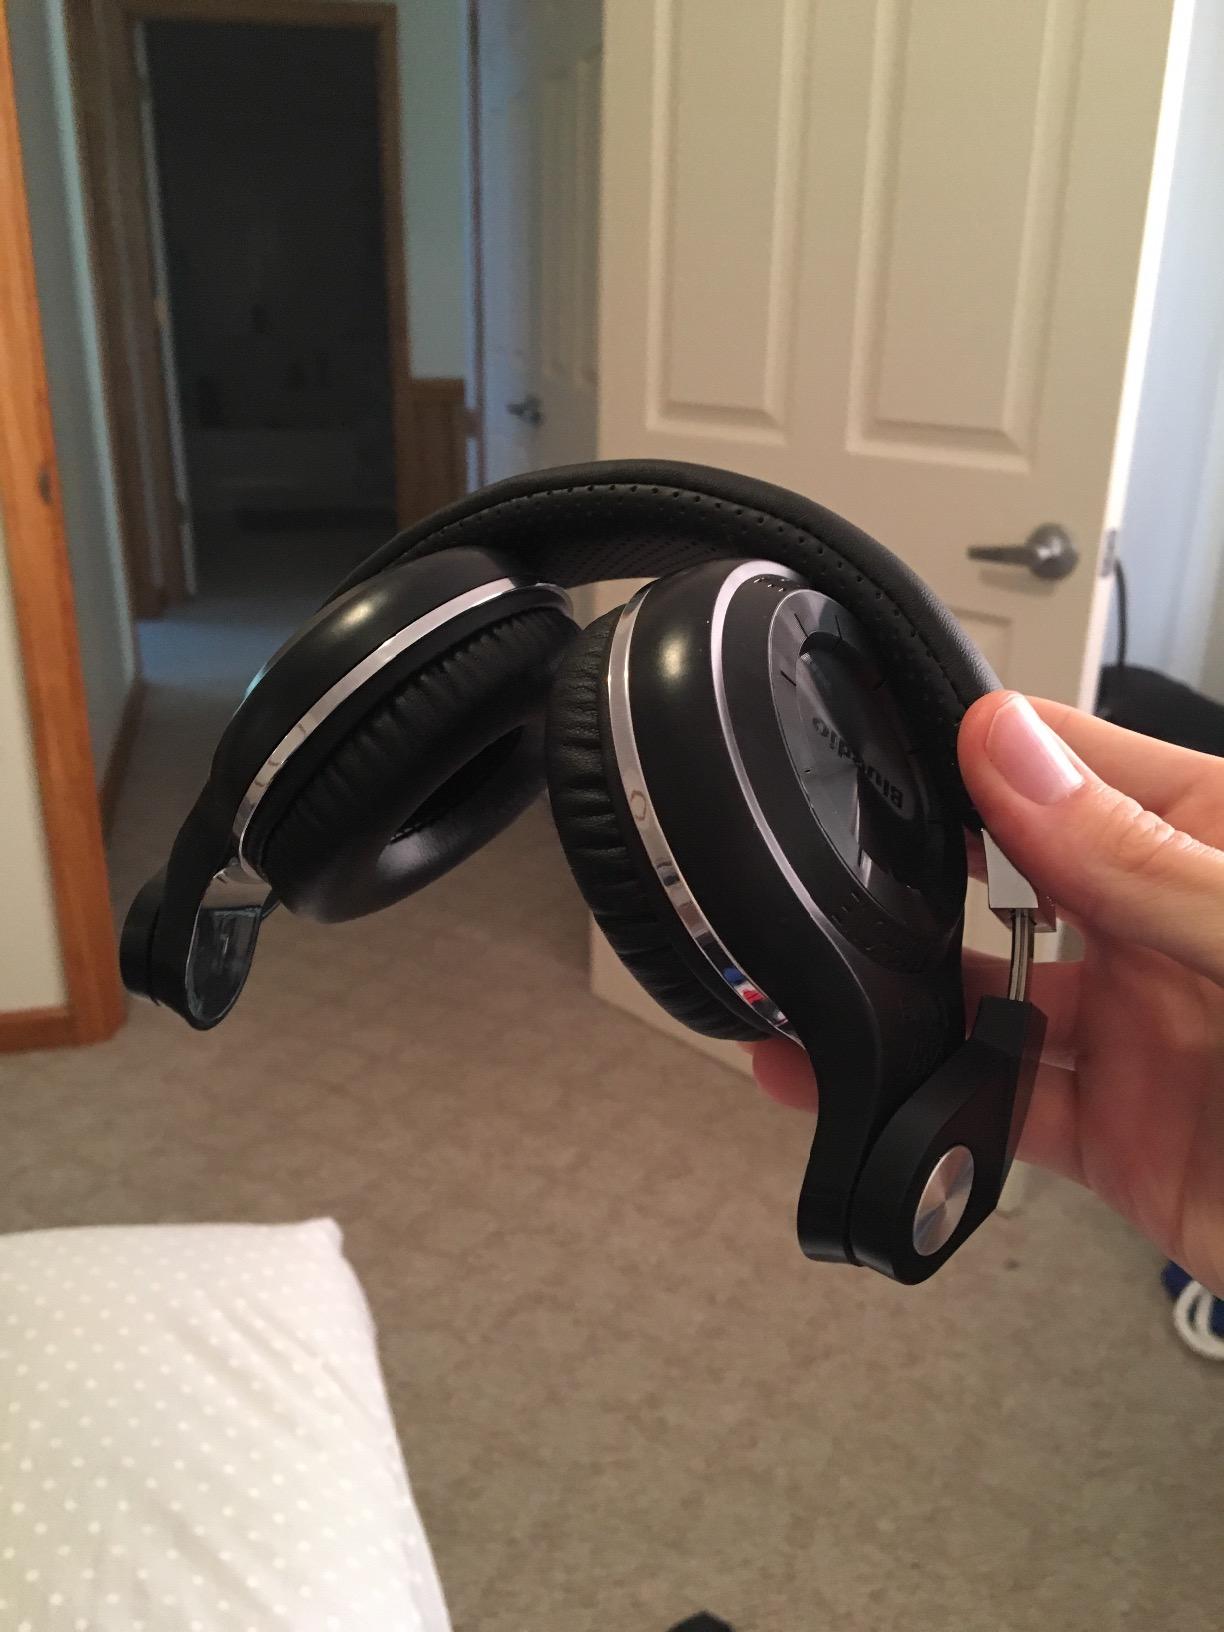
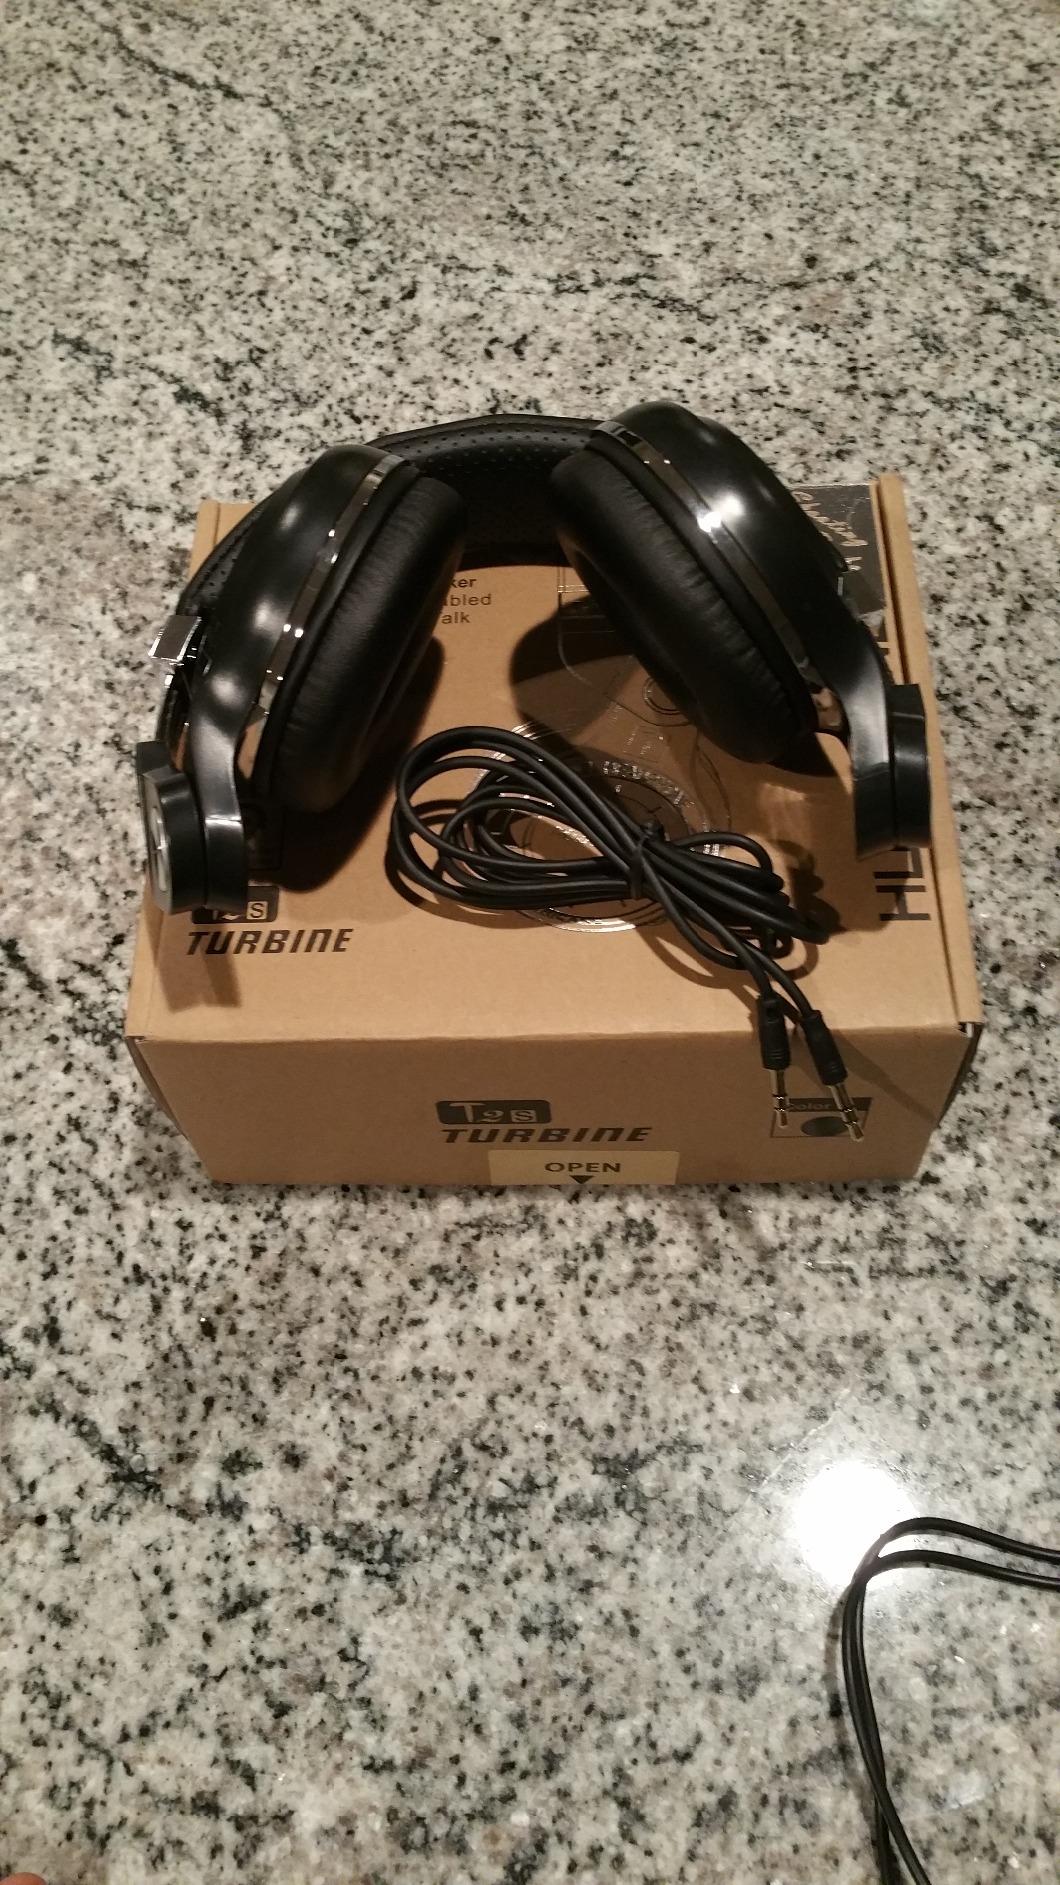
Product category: headphones
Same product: yes